White Cottage, Ohio

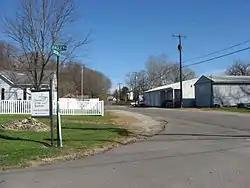
Streetside in White Cottage

A post office called White Cottage has been in operation since 1839. The community was named for a white tavern near the original town site.